History of Tampa, Florida

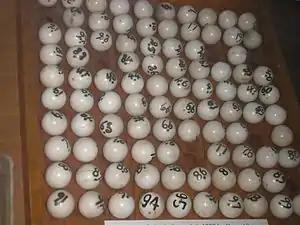
A set of bolita balls on display at the Ybor City State Museum.

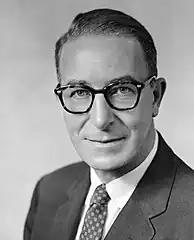
Estes Kefauver

In 1921, a hurricane hit Tampa for the first time since 1848. Despite this, the 1920s saw the Florida Land Boom.